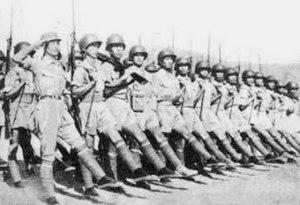
La Force X était le nom de code donné par l'état-major allié de l'Asie du sud-est à un groupe de divisions de l'Armée nationale révolutionnaire chinoise.
Les uniformes et armes des armées chinoises sont les tenues militaires et les armements des combattants et soldats chinois depuis l'époque de la première guerre de l'opium jusqu'à l'avènement de la République populaire de Chine.